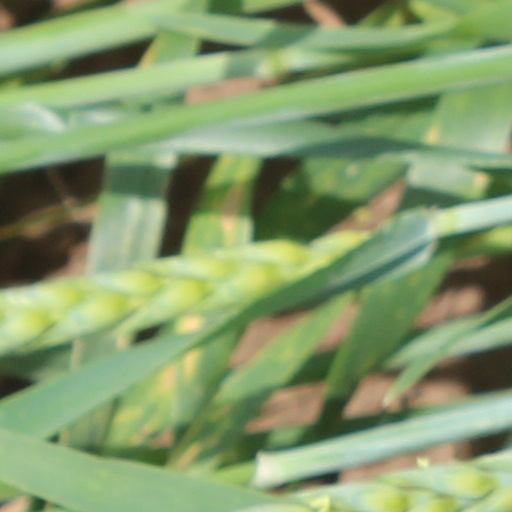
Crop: wheat